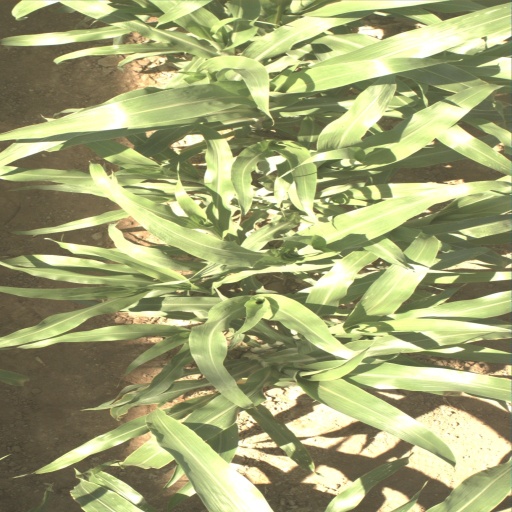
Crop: sorghum